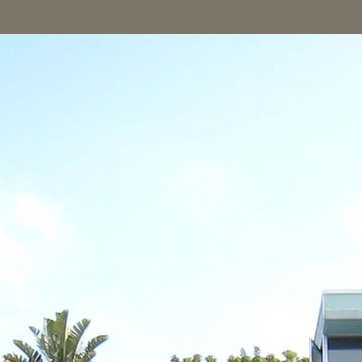
Material: sky